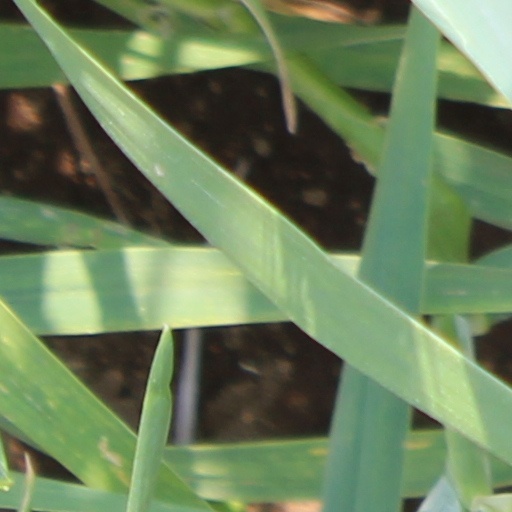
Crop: wheat